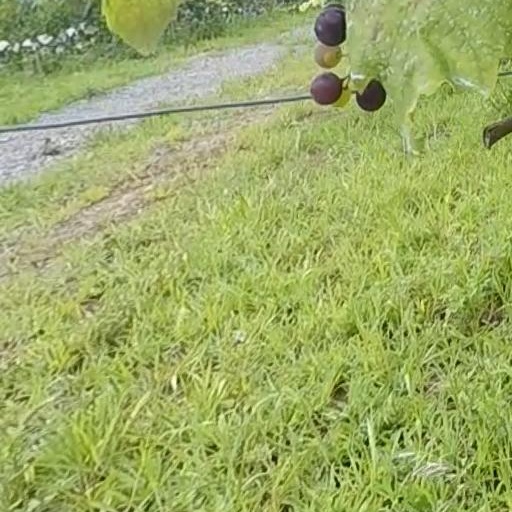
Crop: grape